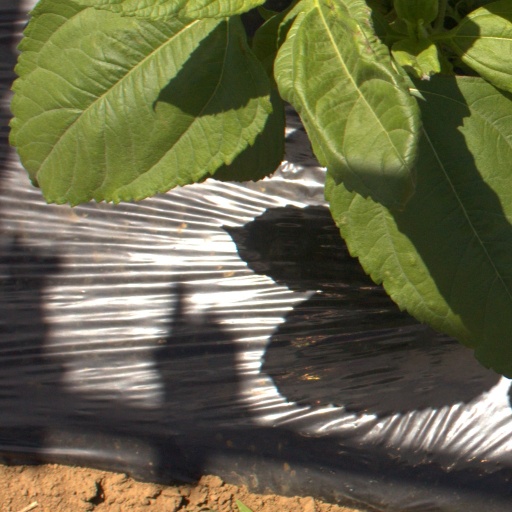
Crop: Jerusalem artichoke